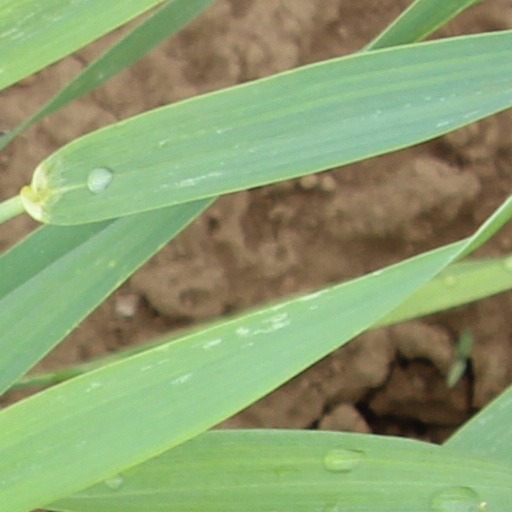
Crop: wheat